Romanian Writers' Society

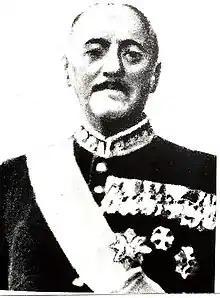
Nicolae M. Condiescu, president from 1935 to 1939.

Membership fees, tickets to conferences and plays, and admissions to balls represented only a small part of SSR's revenue. The society tried its hand in various businesses, including a lottery, two movie theaters (in Brașov and Arad), postcards with famous writers' faces, and medals, which either resulted in small revenues or losses. In 1931, the failure of the Marmorosch Blank Bank severely impacted the society, which had deposits of over 10 million lei, of which only a small part was recovered. Nevertheless, the SSR managed to somewhat meet its statutory objectives with the remaining funds.